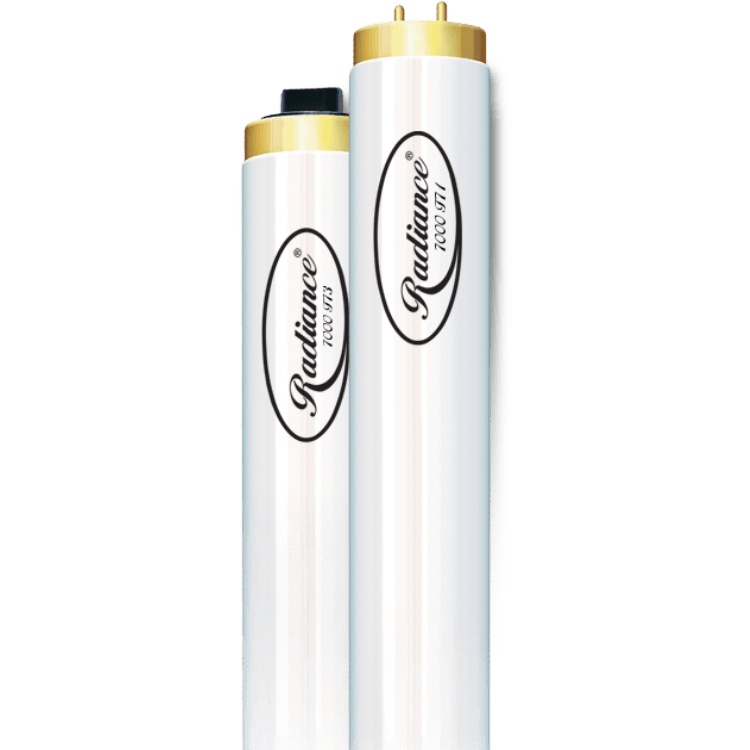
X Power Tanning Bed Replacement Tanning Lamps
***5% Off, Free Shipping Damage Insurance & No Tax Most States*** Use Discount Code: TODAY for Sale Price, Insurance & No Tax most states! These are replacement tanning lamps for the non facial lamps in X Power Tanning Bed and X Power Deluxe Tanning Beds. The Radiance Black F71 Bi-Pin 100w 7.0% UVB Tanning Lamp are one of our most popular replacement tanning lamps in the United States. These lamp produce 7.0% UVB and is the recommended replacement lamp for many beds and booths. Please be sure you check your lamp type prior to ordering. These are Bi-Pin lamps (see images below). Features: Home and Commercial Compatible. Life Expectancy of 1,200 Hours. Replaces the XP71-T12-100w Bi-Pin Tanning Lamp. Session Times 14-18 Minutes. Benefits: Economical for amount of tanning power. Maximize commercial tanning salon profits. Order Includes: Free Fedex or UPS Ground Shipping to most states. Free Shipping Damage Insurance. Shipping & Inspection Process: Tanning lamps are shipped via Fedex or UPS Ground in special protective packaging and the customer should inspect the shipment upon arrival. If damage has occurred please send photos of the box and damaged lamps to info@suntanningstore.com within 48 hours and we will send replacements for the broken lamps. After arrival the customer will have 7 calendar days to report any other issues with the lamps. Please make sure you have selected the correct lamps before ordering. If you have questions ask our staff at info@suntanningstore.com or on chat. It is very expensive to ship fragile tanning lamps and restock them so returns may be costly. Tanning Lamp Warranty & Guarantee A Note from Our Staff: We are an authorized dealer and guarantee the best customer service. If you are looking for easy ordering, fast and secure shipping as well as great products than order from us today. Shipping on these heavy items can be very expensive. Remember to price compare before ordering your final product with another dealer. We guarantee the lowest prices and best products! Look out for our free shipping deals and save. Warnings: Why buy from us? We're an authorized dealer and give you the full manufacturer warranty We care about quality and customer service We've been in business since 2011 and our customers love us We ship out all beds and lamps as quickly as humanly possible We're are a family owned business that cares Just read the real, verified customer reviews and see for yourself Order Today and leave the rest to us!
Brand: Radiance
Category: Health & Beauty > Personal Care > Tanning Beds